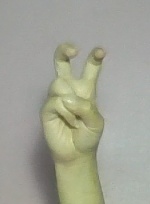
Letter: toot